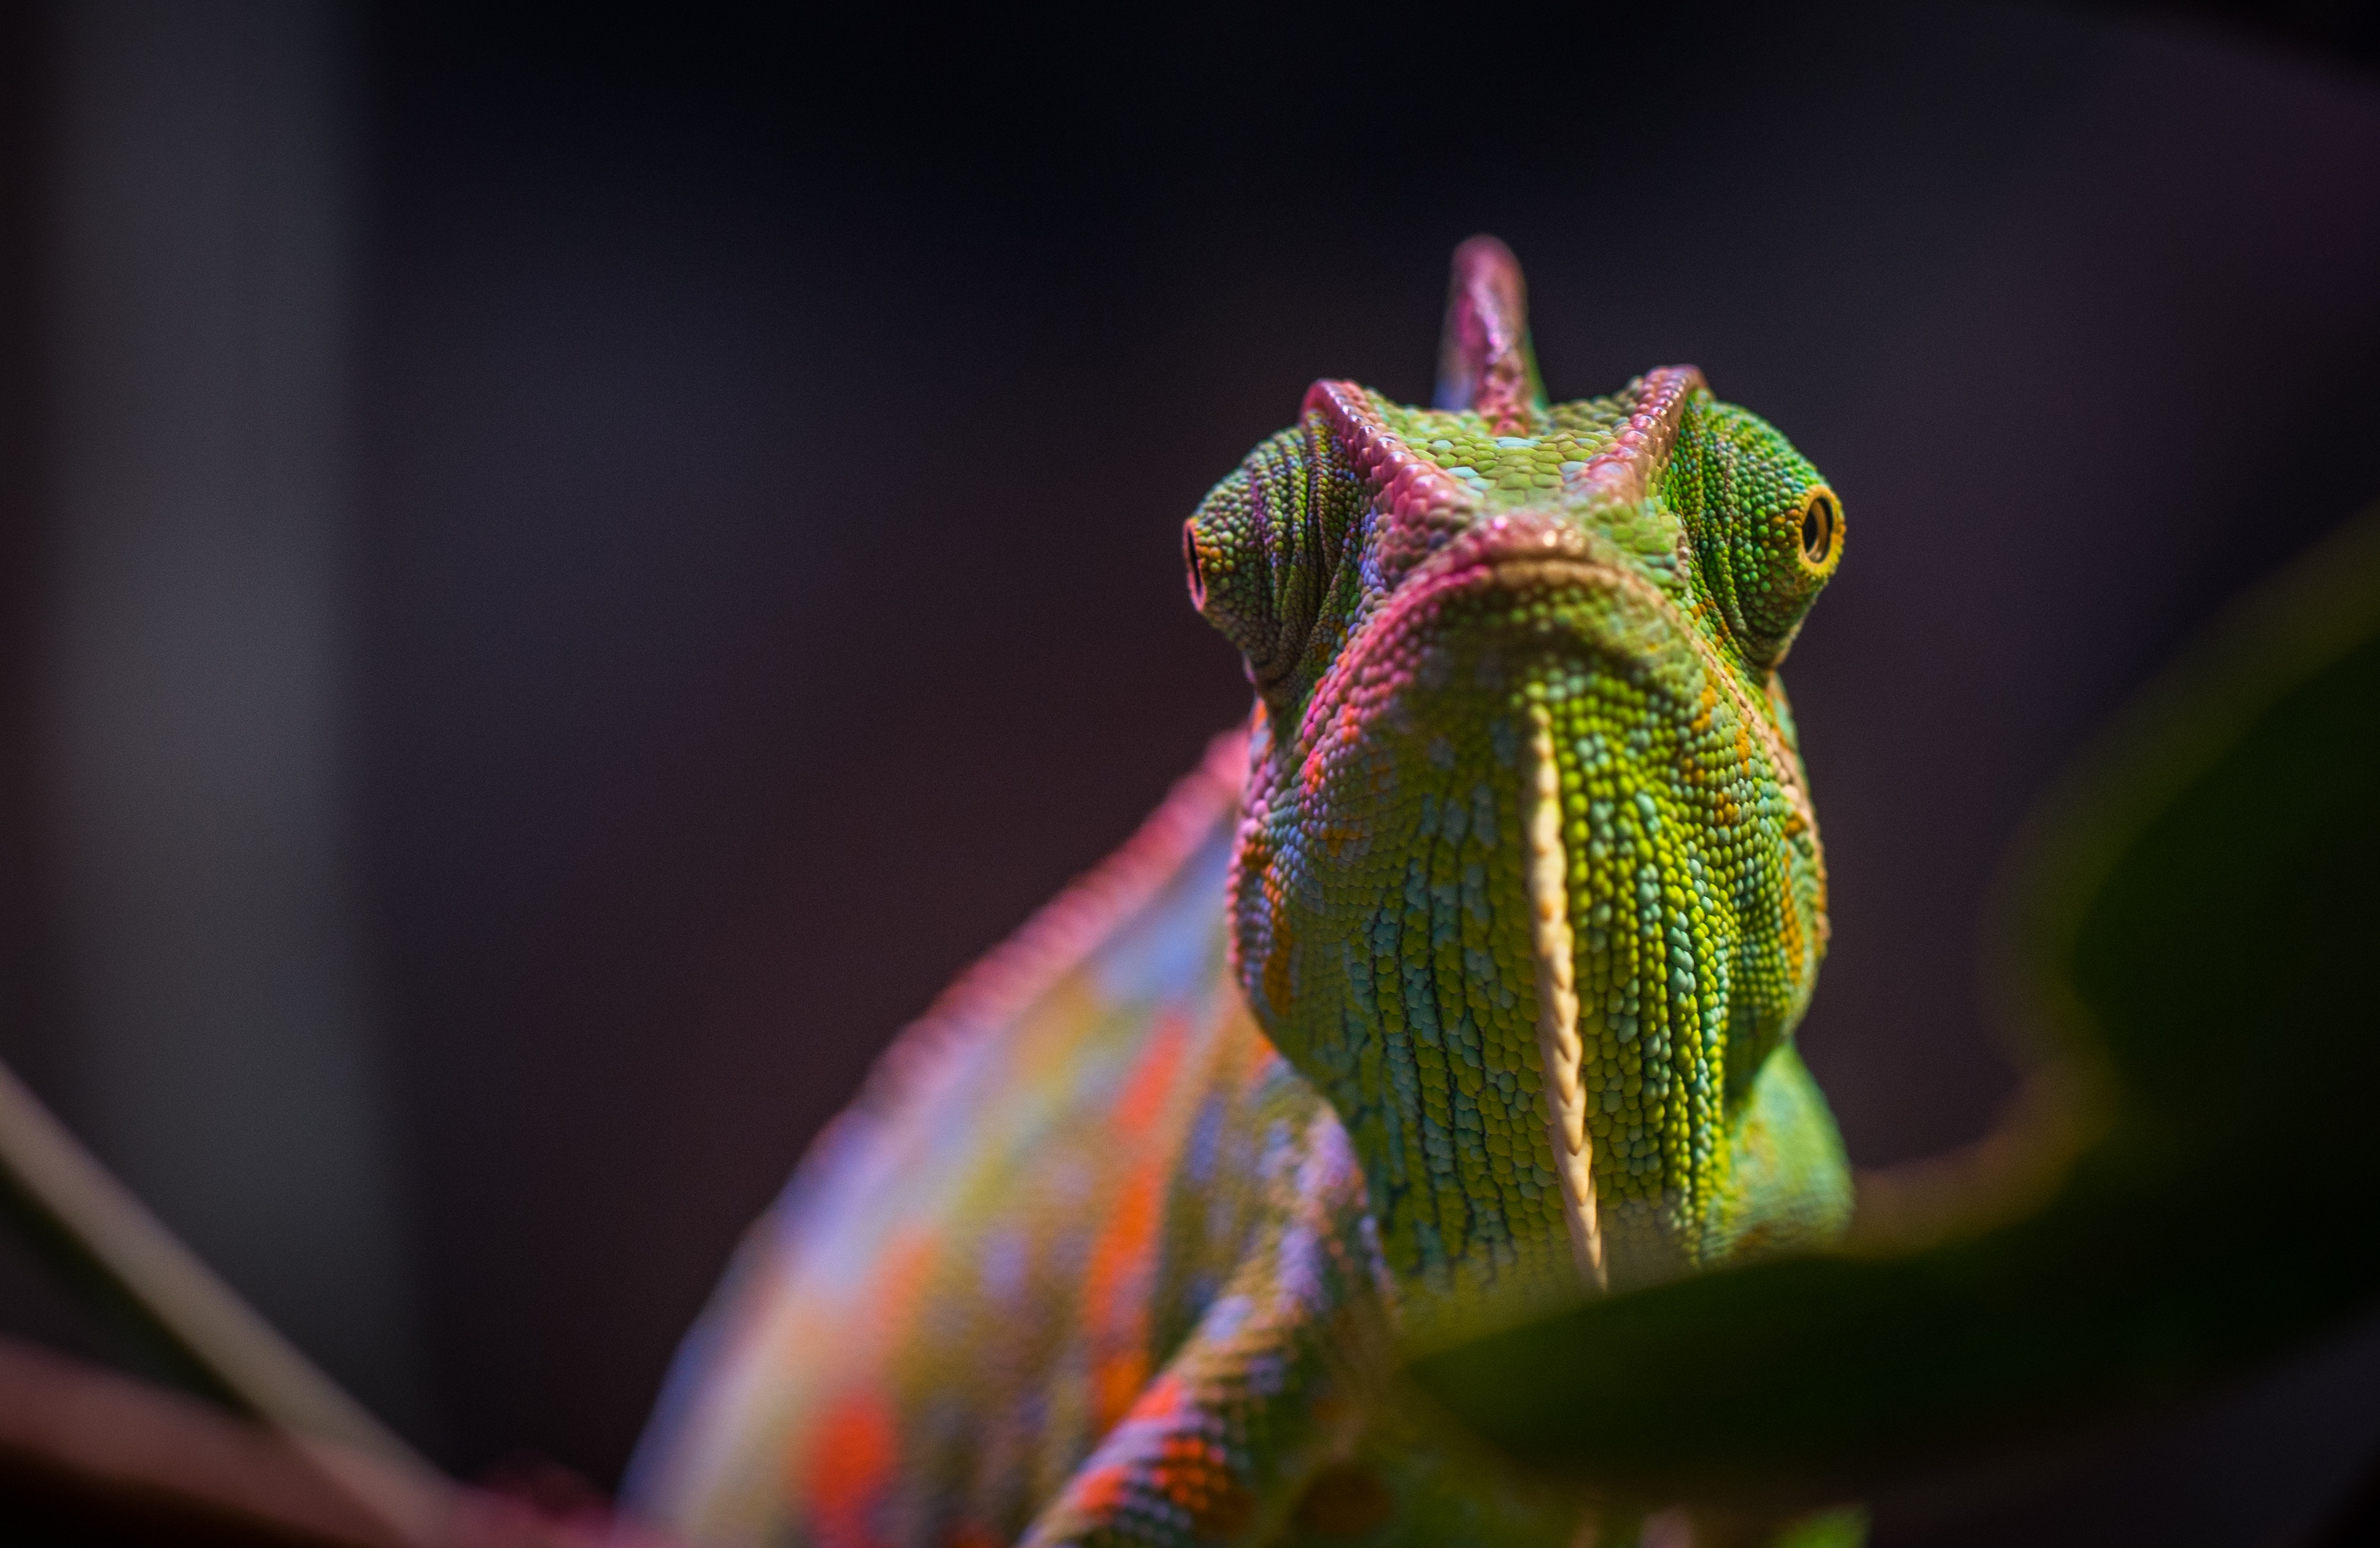
chameleon, reptile, lizard, macro photography, scaled reptile, adaptation, plant, common chameleon, plant stem, wildlife